Nakano-fujimichō Station

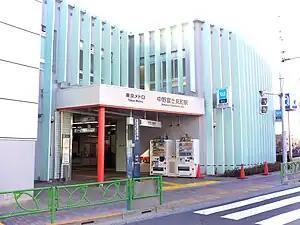
Station entrance, January 2011

is a subway station on the Tokyo Metro Marunouchi Line in Nakano, Tokyo, Japan, operated by the Tokyo subway operator Tokyo Metro.